St. Clement Parish (Ottawa)

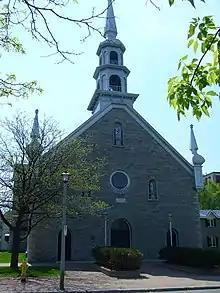
Ste-Anne Church, home of St. Clement Parish

St. Clement Parish is a bilingual Roman Catholic parish community located in Ottawa, Ontario, Canada and entrusted to the Priestly Fraternity of Saint Peter. After the replacement of the liturgical norms of the 1962 Roman Missal by the post-Vatican II Mass in the 1960s, St. Clement Parish was the first community in the world to be authorized to celebrate the Mass and other sacraments in Latin only, according to the older liturgical norms. Since June 3, 2012, St. Clement Parish operates out of Ste-Anne Church in Lowertown.